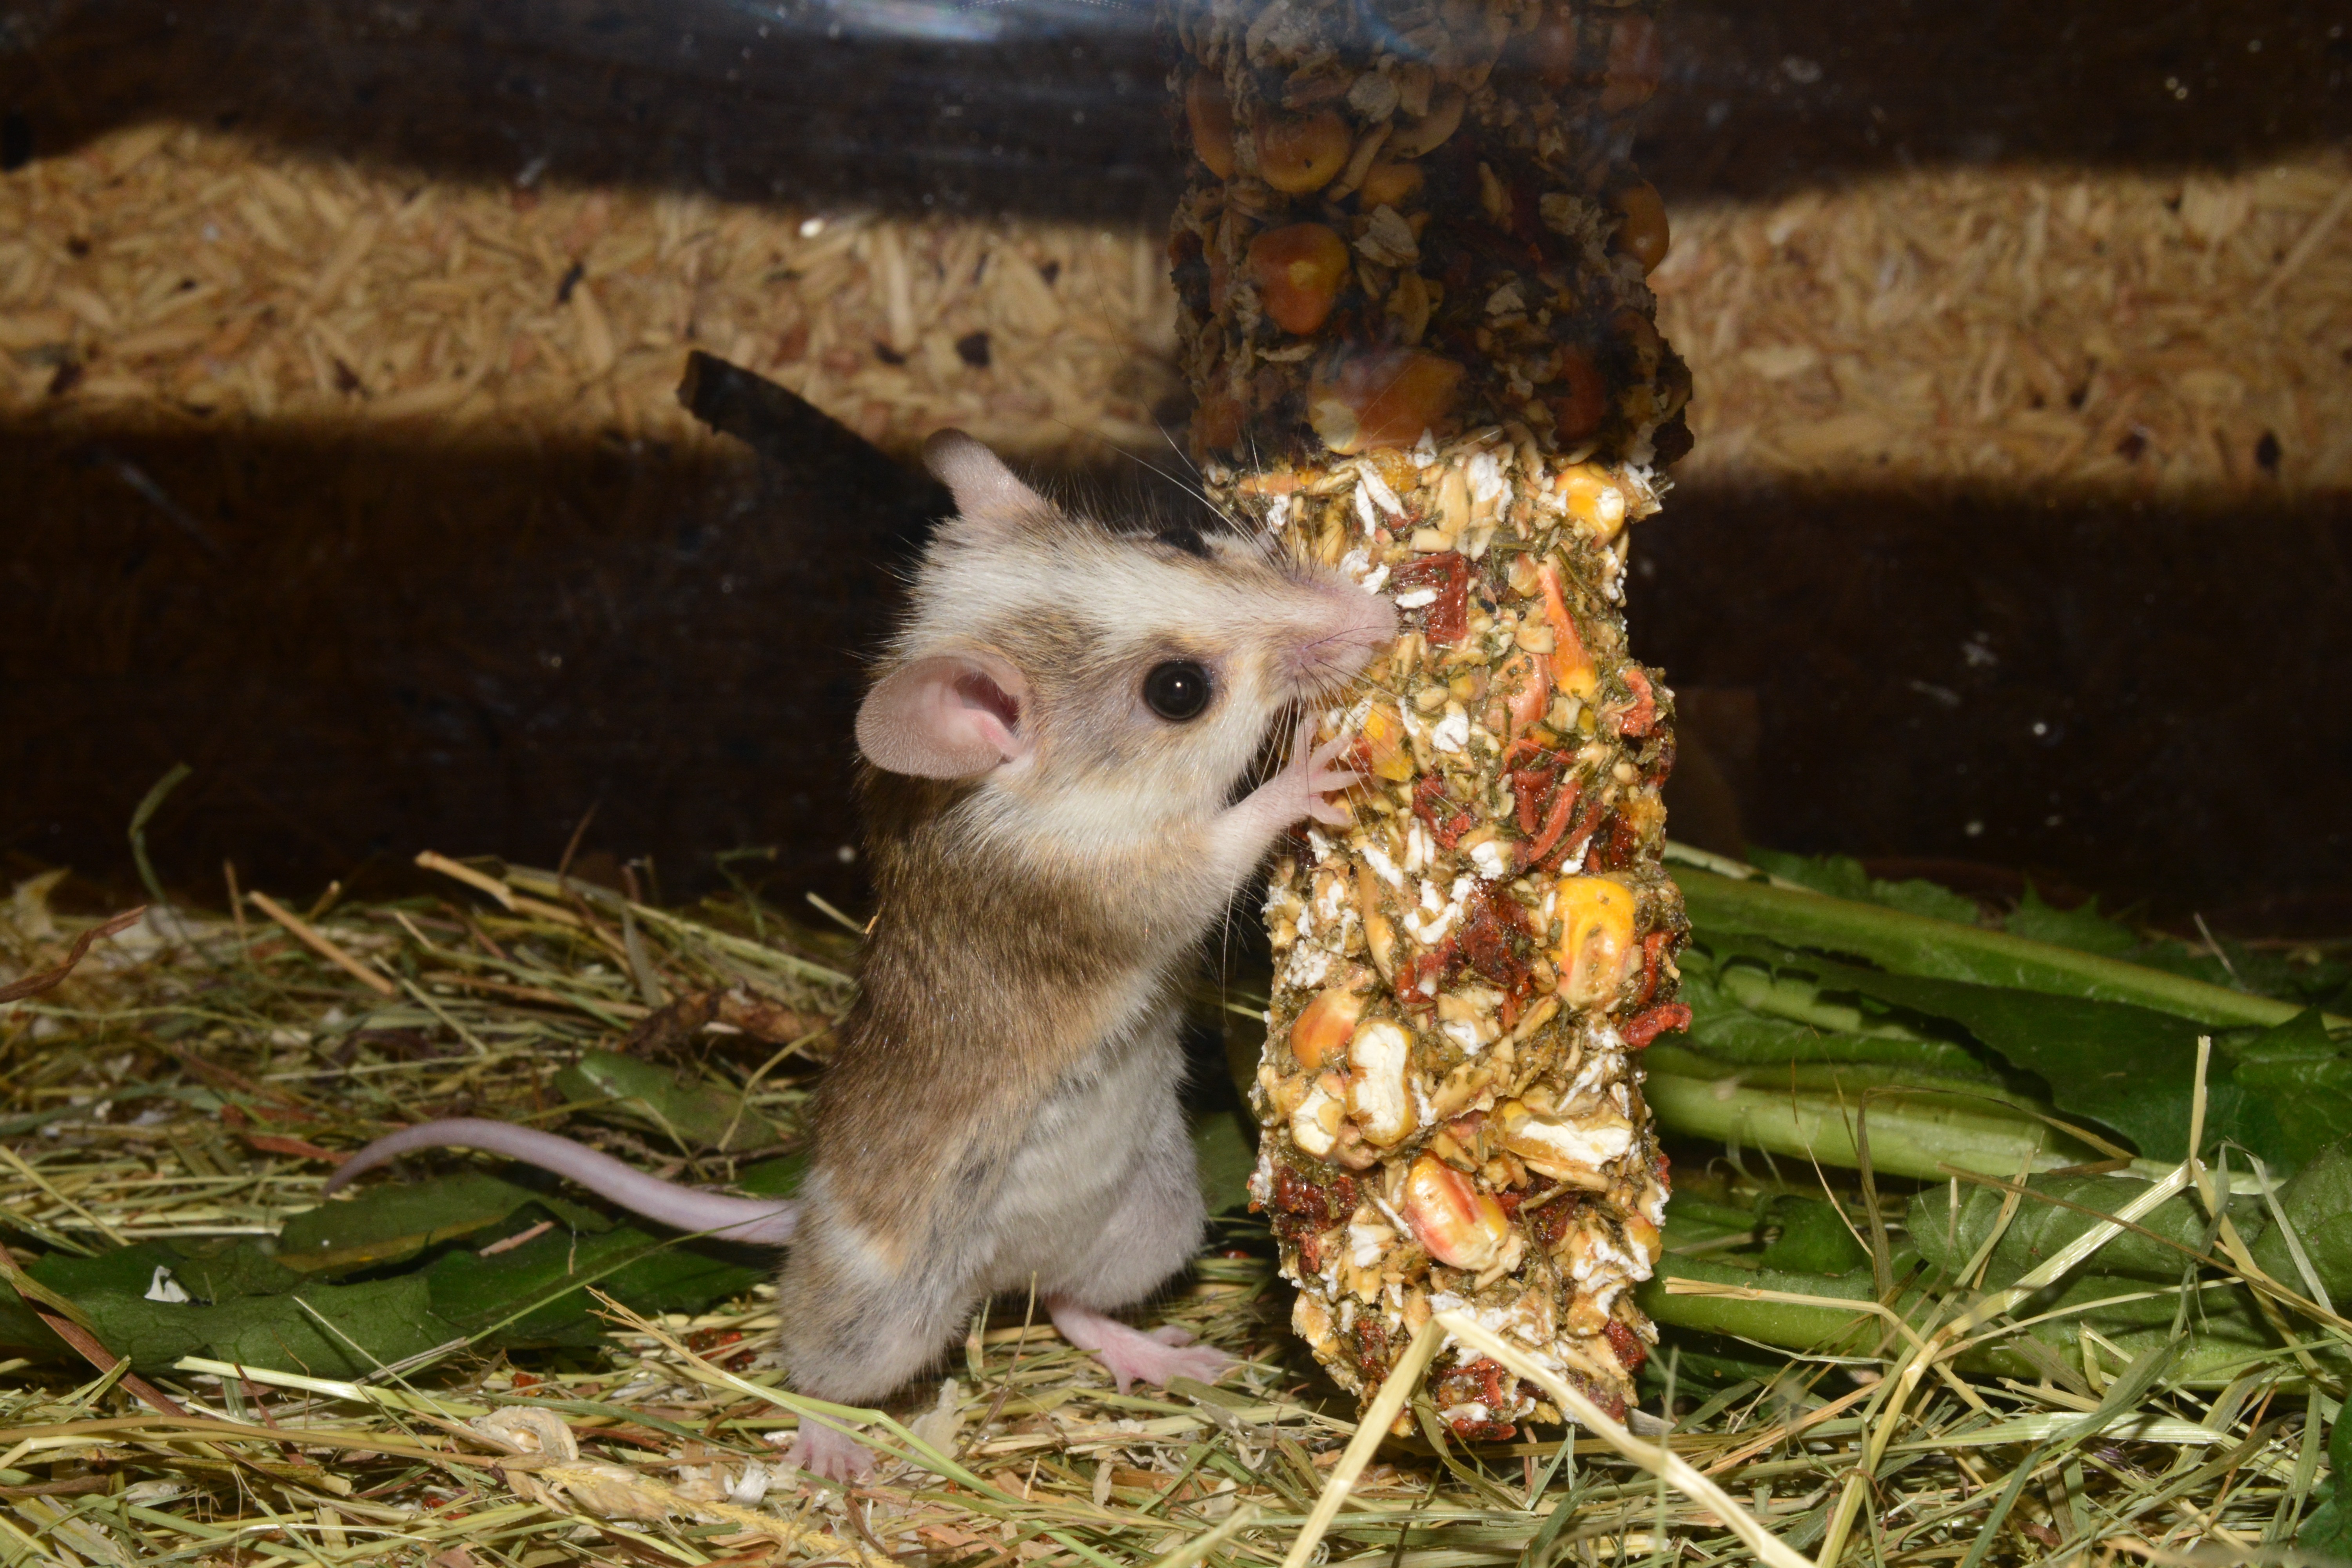
sweet, mouse, wildlife, mammal, colorful, fauna, vertebrate, nager, hungry, nibble, gerbil, mastomys